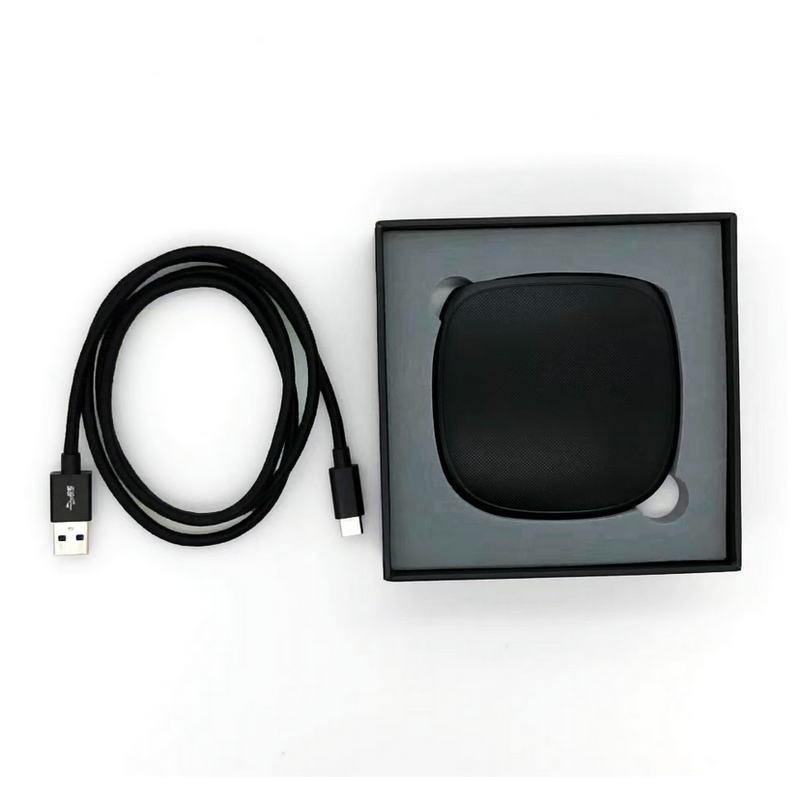
ANYAPP ANYTIME - USB Navigation + Streaming for 2018+ Chevrolet Traverse
ANY APP ANYTIME USB based Navigation & Live streaming 30 Second Installation! The ANY APP uses a standardized data platform normally reserved for smartphone interfacing. It's communication and connectivity provides a seamless and less than 30 second installation to provide you with FULL GPS BASED navigation mapping of US and Canada while giving you completely unrestricted platform to access streaming video such as Amazon Prime TV, Hulu, Netflix, YouTube, and much more. Features: - Built in iGO Primo GPS maps with no phone or wifi required - Preloaded with multiple streaming apps including full access to Google Play store - Split Screen operation for multiple viewing simultaneously - Converts CarPlay and Android Auto from wired to full wireless - 3 year warranty - Phone casting built in for android or apple - Simcard slot to become 100% standalone if desired This device operates 100% independently without a SmartPhone or WiFi! If you desire to download other apps, stream media from Hulu, YouTube, NetFlix, etc, simply connect to a WiFi hotspot! Fitment: Must have Factory Equipped Apple CarPlay for this kit to function. Have any questions before ordering? PLEASE send us a message !
Brand: GCH Automotive Systems
Category: Vehicles & Parts > Vehicle Parts & Accessories > Motor Vehicle Electronics > Motor Vehicle Equalizers & Crossovers > Digital Sound Processors